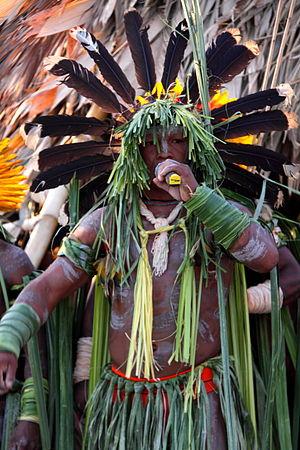
amérindien de la tribu des enawene-nawe du Mato Grosso, Brasil
Les Enawenê-Nawê forment un peuple indigène d’amérindiens amazoniens du Mato Grosso contactés pour la première fois en 1974, par Vicente Cañas. Ils refusent la viande rouge et vivent surtout de pêche et de cueillette. Au début de 2007, ce groupe géographiquement très isolé ne compte plus qu'environ 420 personnes.